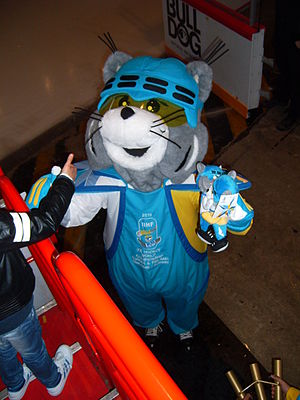
VM i ishockey 2013
VM i ishockey 2013 var det 77. verdensmesterskab i ishockey arrangeret af IIHF. Mesterskabet havde deltagelse af 48 landshold, hvilket tangerede deltagerrekorden fra 2008 og 2010. VM havde for første gang deltagelse af Georgien.